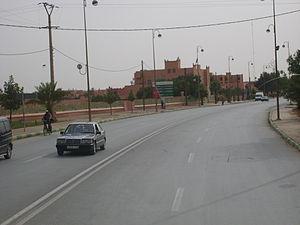
La Route nationale 13 ou N13, est une route nationale reliant la ville de Fnideq, à la ville de Taouz